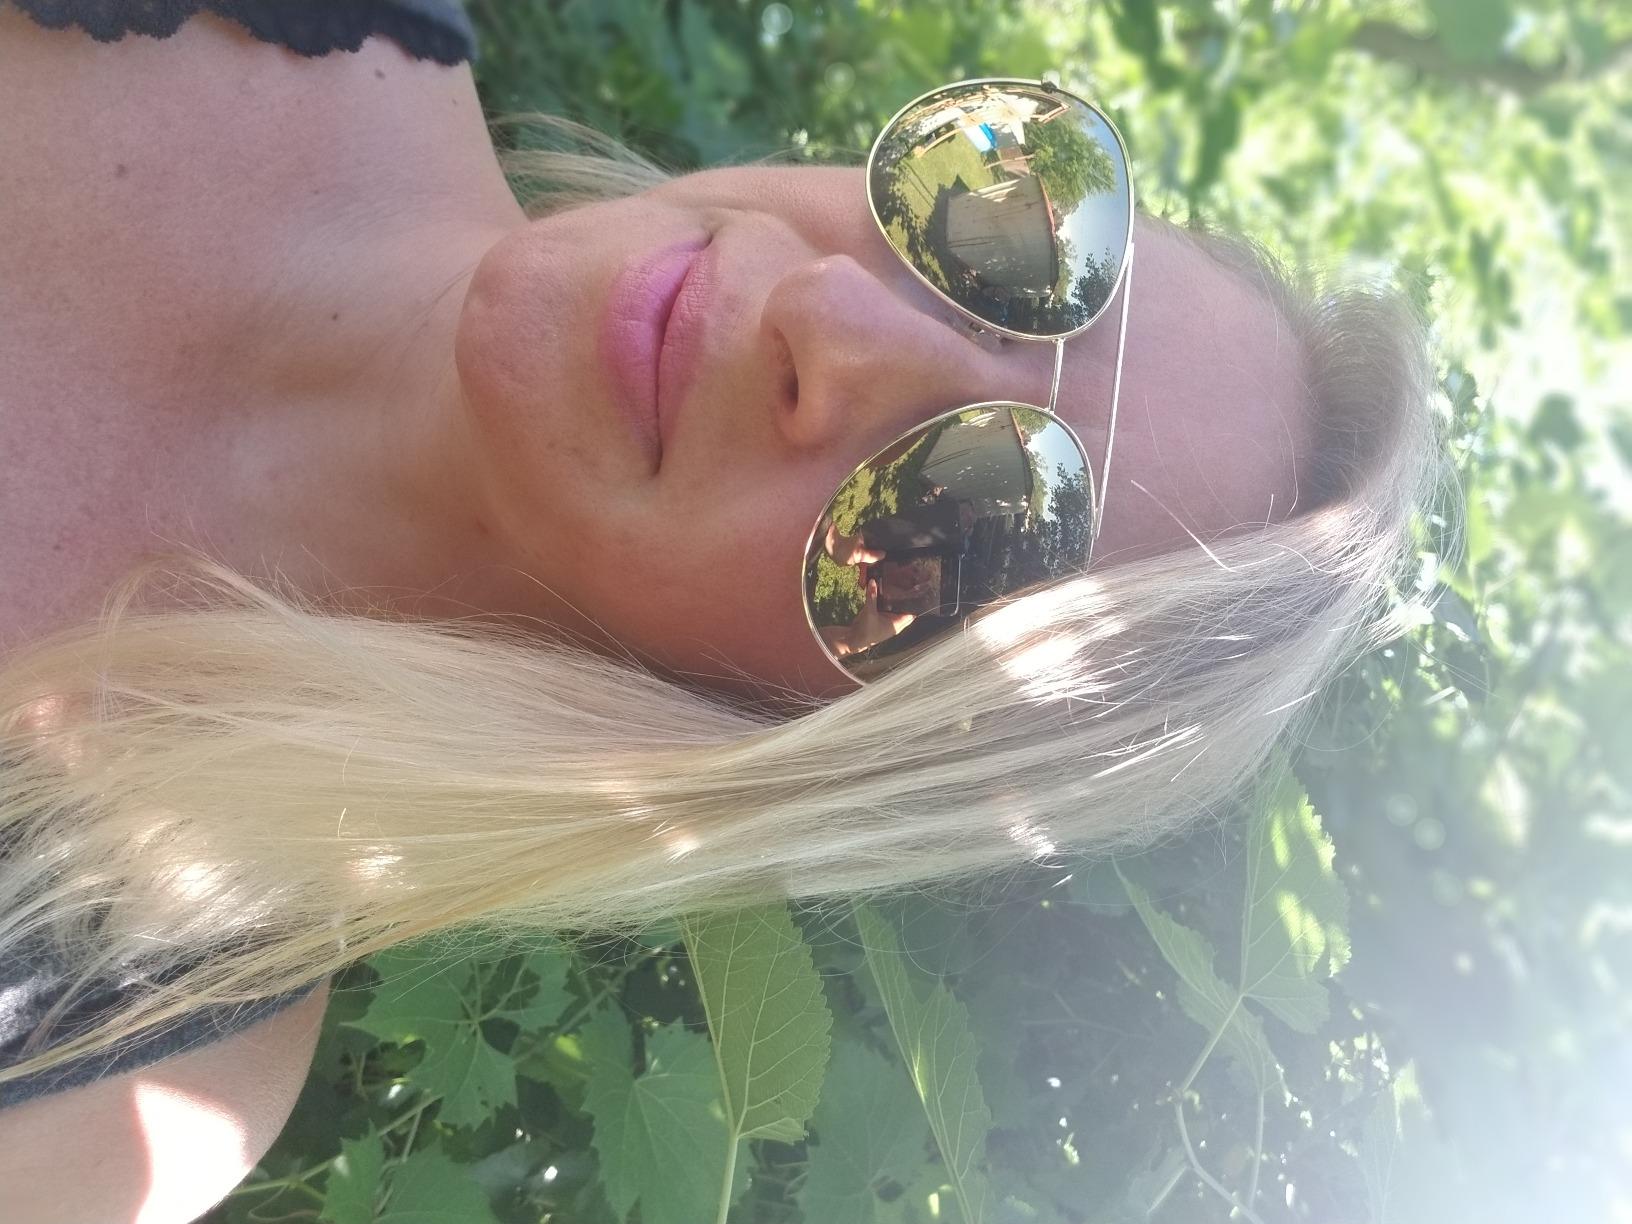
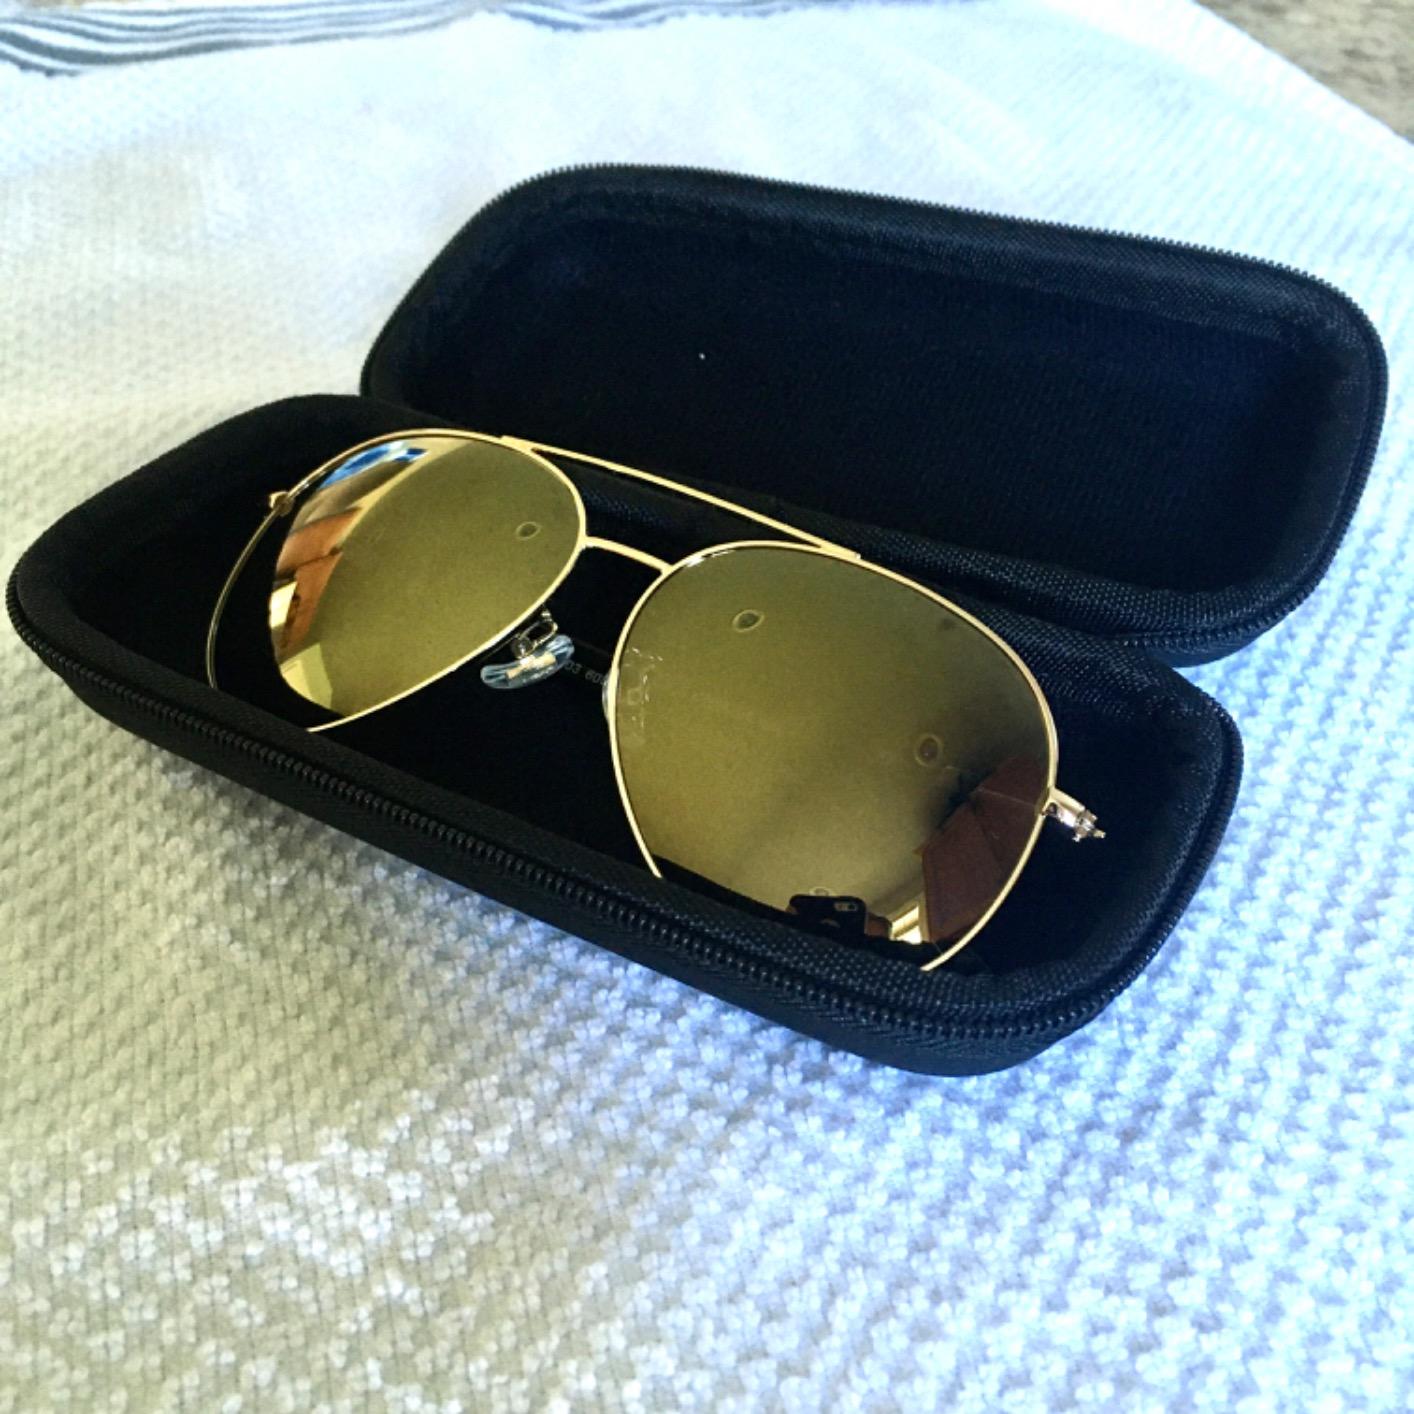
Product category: accessories_sunglasses
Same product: yes